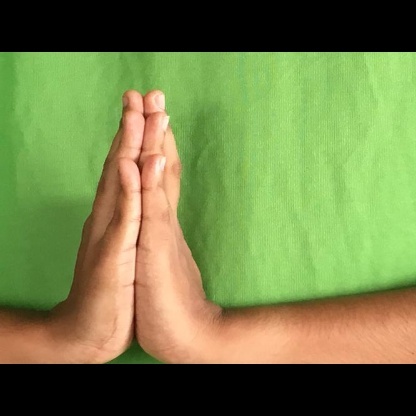
Mudra: Anjali